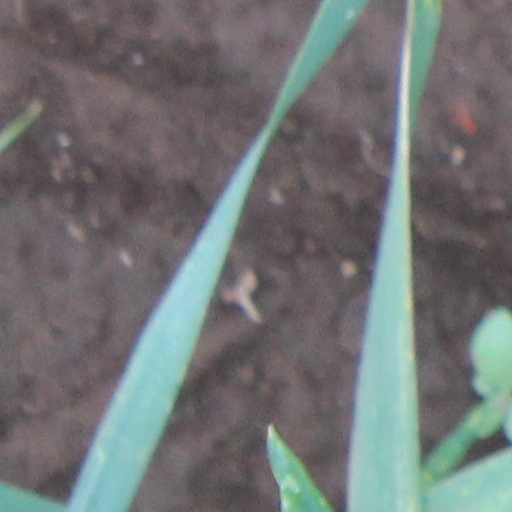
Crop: wheat